The Firm (1993 film)

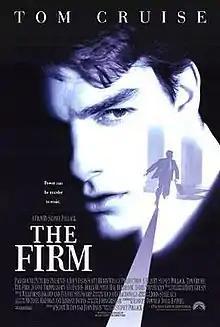
Theatrical release poster

The Firm is a 1993 American legal thriller film directed by Sydney Pollack, and starring Tom Cruise, Jeanne Tripplehorn, Gene Hackman, Ed Harris, Holly Hunter, Hal Holbrook, David Strathairn and Gary Busey. The film is based on the 1991 novel of the same name by author John Grisham.